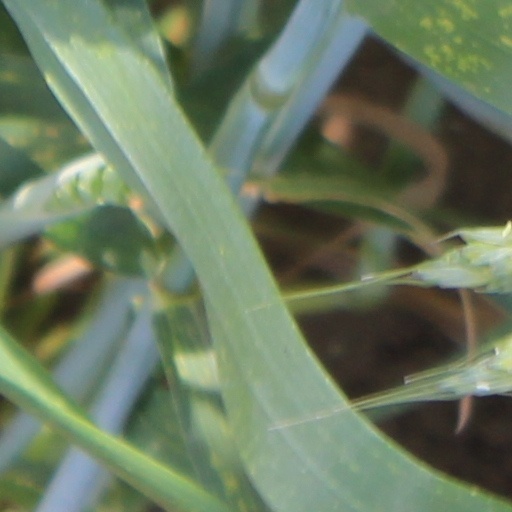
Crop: wheat